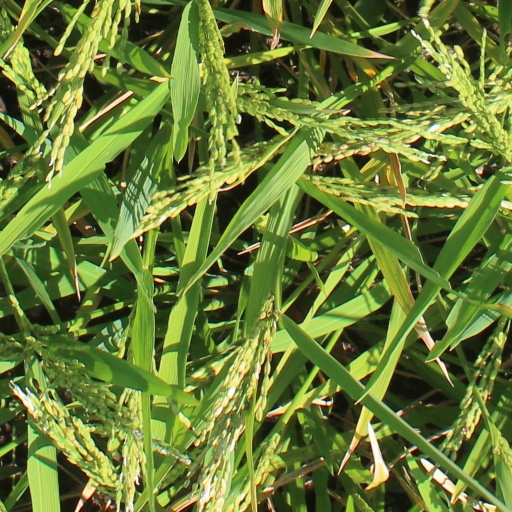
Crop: rice